Answer in natural language. How many CounterTops are visible in the scene? Choose between the following options: 0, 4, 2, 1 or 3
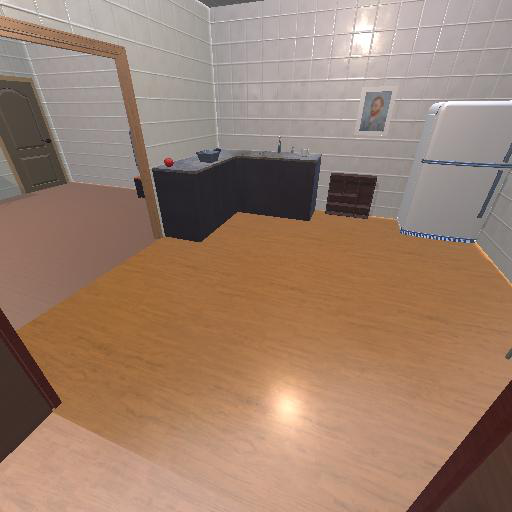
<answer>1</answer>